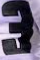
Number: 3